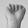
ASL letter: A